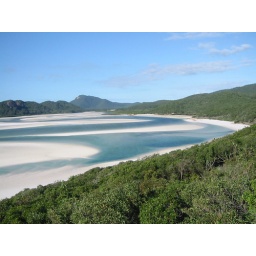
The finest sand on earth :) Whitehaven beach in the Whitsundays on australia's north east coast